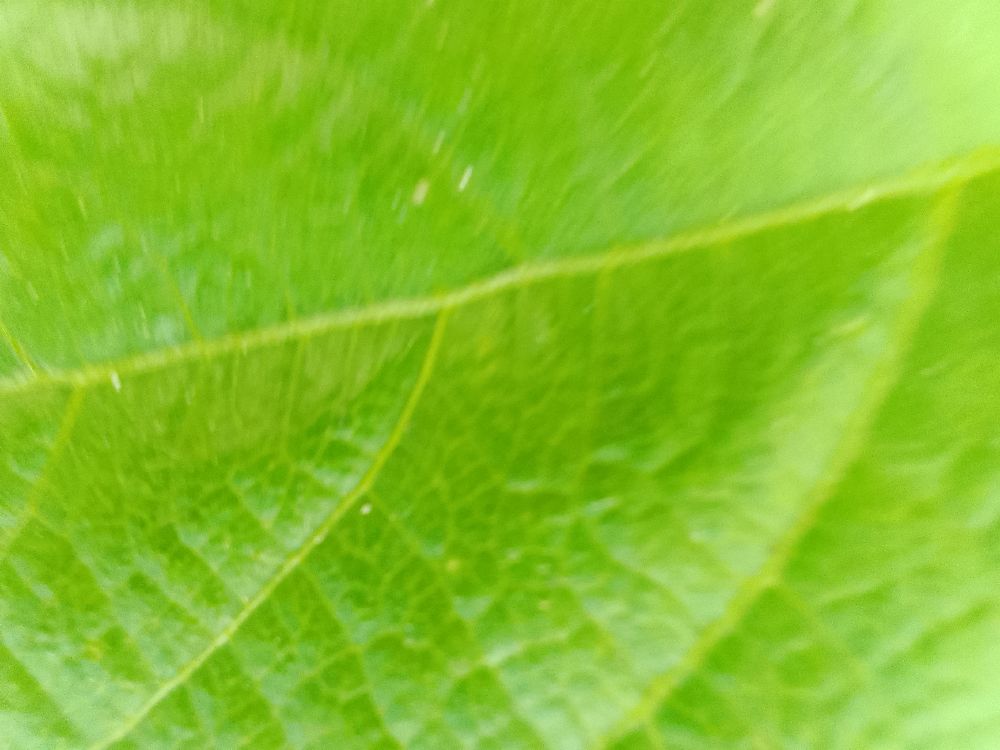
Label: healthy